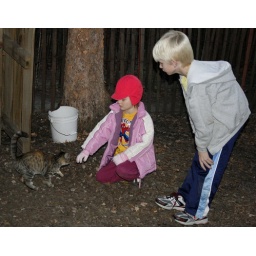
Photo by Colleen Harrigan. Two little kids play with a kitten at the apple Orchard.